Cyril Ramaphosa

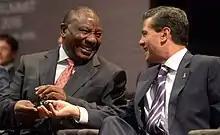
Ramaphosa at the Global Open Government Summit in Mexico City, 28 October 2015

In 2018, Ramaphosa, in Zuma's stead, led South Africa's delegation to the World Economic Forum in Davos, to promote investment and business in South Africa. His other official trips abroad included a two-day working visit to Vietnam and Singapore, the objectives of which included consolidating trade relations, as well as the opportunity for South Africa to learn from the Singaporean economic model and the role it prescribed for state-owned enterprises. Ramaphosa also continued to serve as Zuma's Special Envoy during the mediation in the South Sudanese conflict, and participated in the Southern African Development Community (SADC) mediation in neighbouring Lesotho.